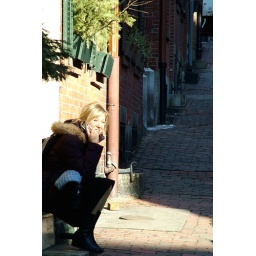
A girl on the phone, sitting on a threshold, in the sun, and looking glorious.